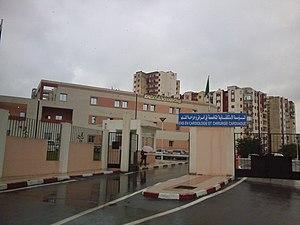
Hôpital Spécialisé de Draa Ben Khedda.
Draâ Ben Khedda, est une commune algérienne de la wilaya de Tizi Ouzou, en Kabylie, située à 11 km à l'ouest de Tizi Ouzou et à environ 90 km à l'est d'Alger.